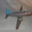
Label: airplane